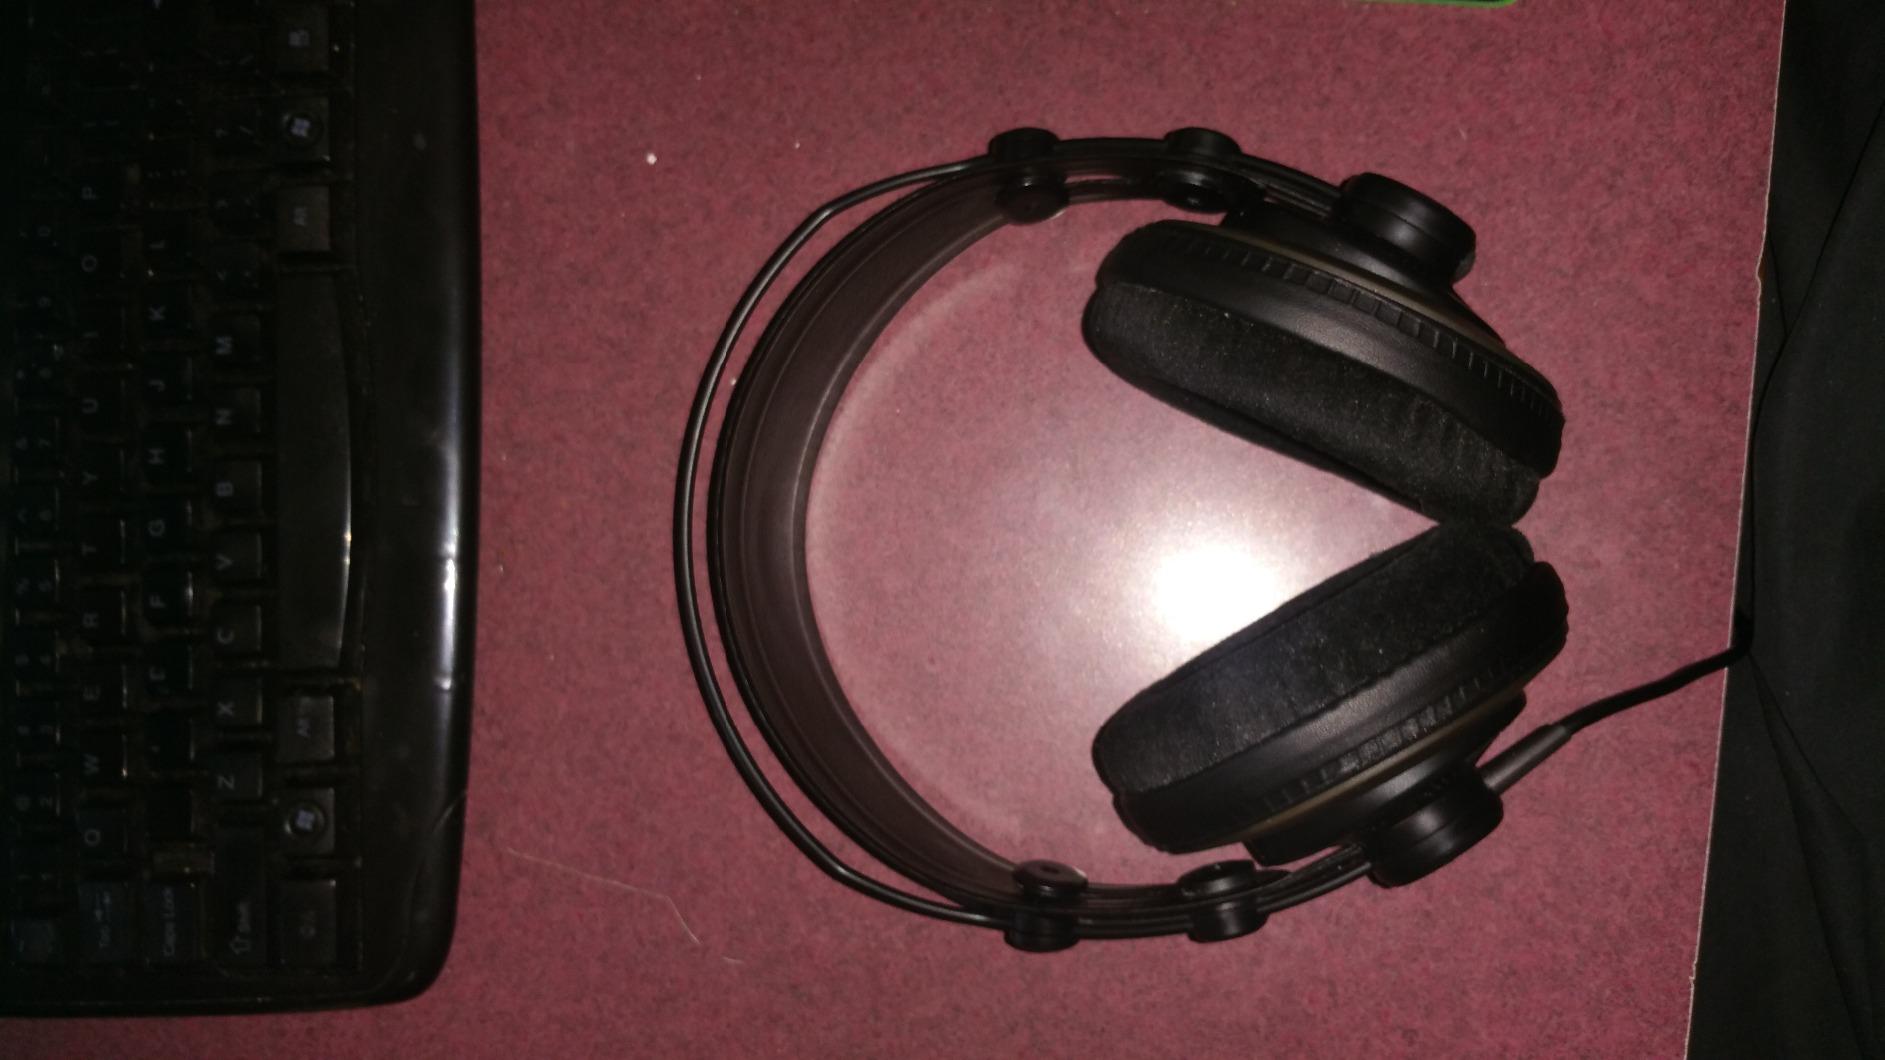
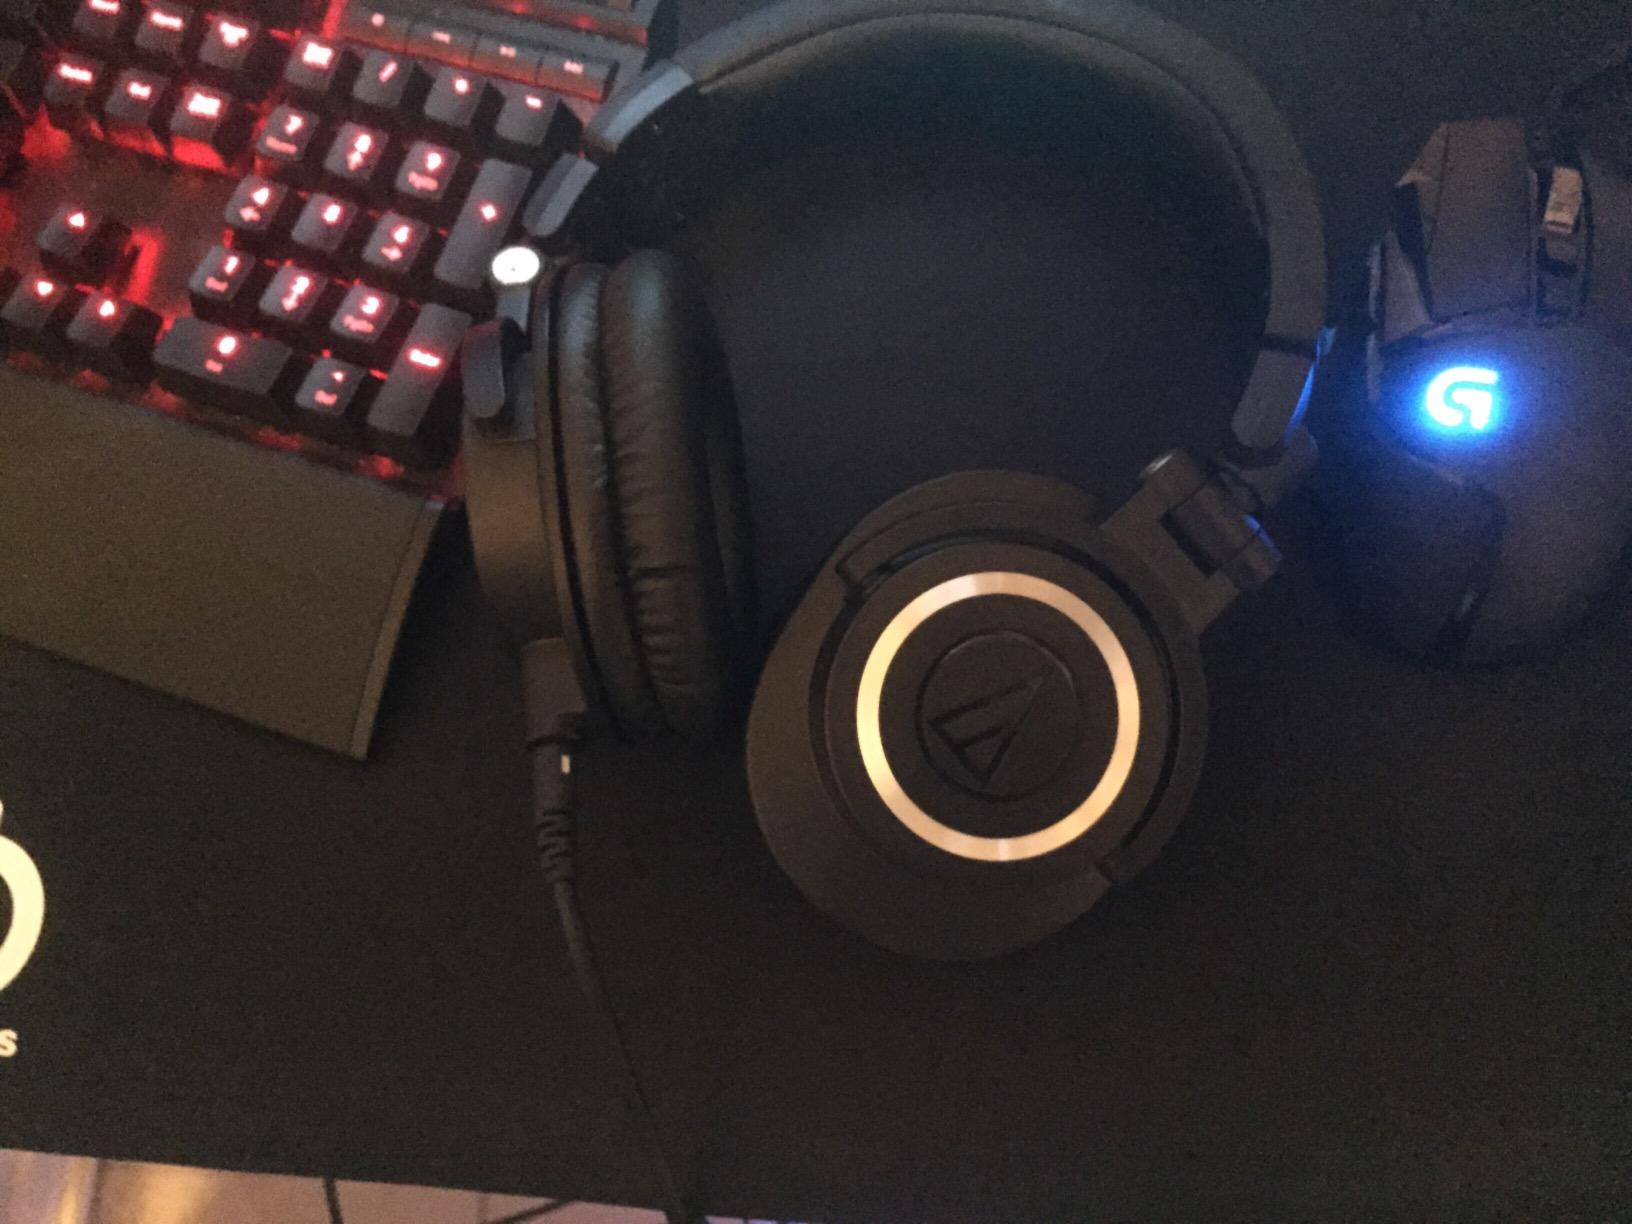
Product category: headphones
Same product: no